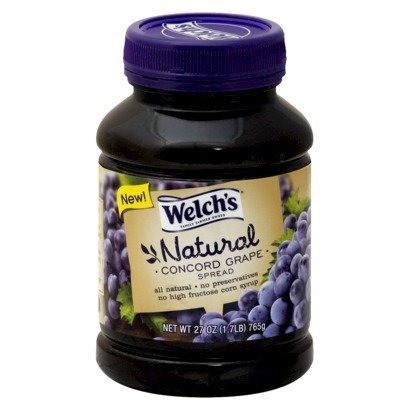
Item Name: Welchs Natural Concord Grape Spread, 27 Ounce -- 12 per case.
Value: 12.0
Unit: Count

Price: 3.49